List of birds of Tennessee

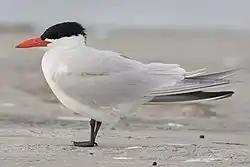
Caspian tern

Laridae is a family of medium to large seabirds and includes gulls, terns, kittiwakes, and skimmers. They are typically gray or white, often with black markings on the head or wings. They have stout, longish bills and webbed feet. Twenty-six species have been recorded in Tennessee.